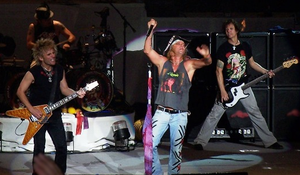
Poison est un groupe de glam metal américain, originaire de Pennsylvanie. Il est l'un des plus populaires dans son pays durant les années 1980. Musicalement et visuellement, Poison se situe entre Mötley Crüe et Bon Jovi, soit un hard rock assez inoffensif et plutôt coloré, symptomatique du son californien des années 1980. En 2014, Poison recense plus de 45 millions d'albums vendus à travers le monde, et 15 millions rien qu'aux États-Unis.